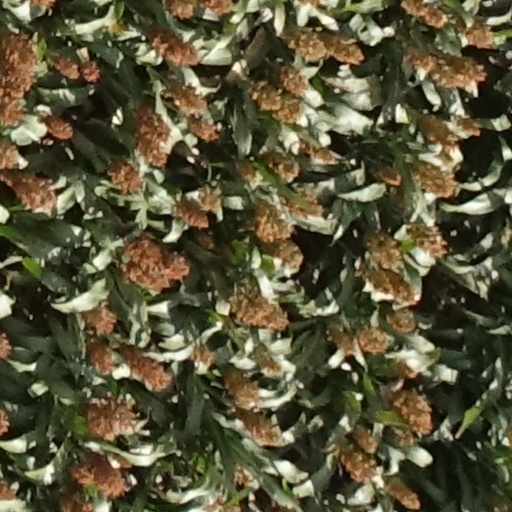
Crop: sorghum